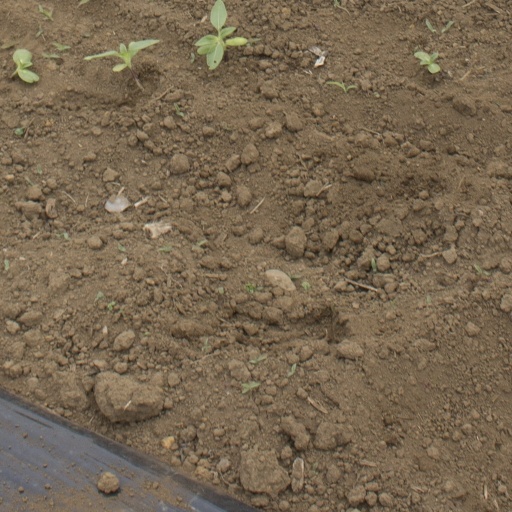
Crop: Jerusalem artichoke